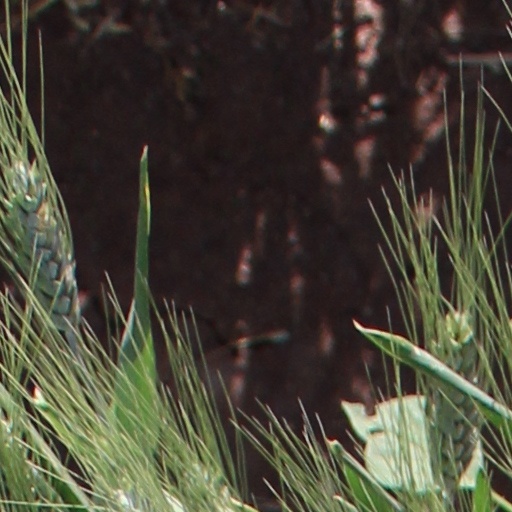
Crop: wheat